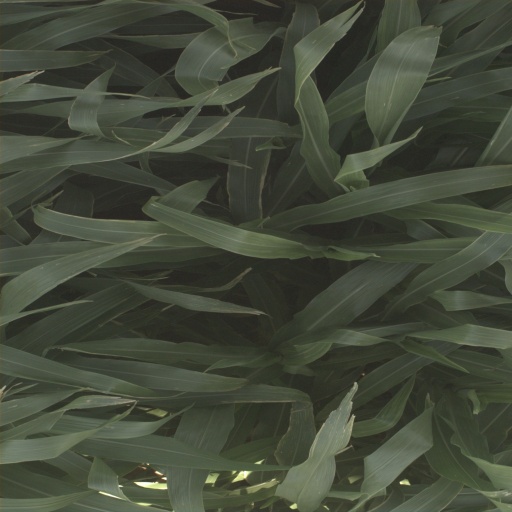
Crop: sorghum